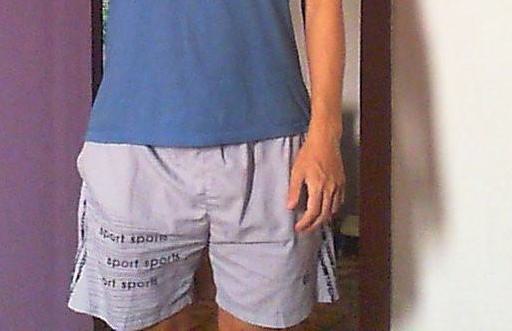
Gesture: no_gesture